Vahitahi

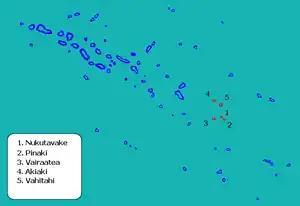
Location of Vahitahi within the Tuamotu archipelago

Vahitahi, or "Vaitake", is an atoll in the eastern area of the Tuamotu Archipelago, French Polynesia. Vahitahi's nearest neighbour is Akiaki, which is located to the northwest.